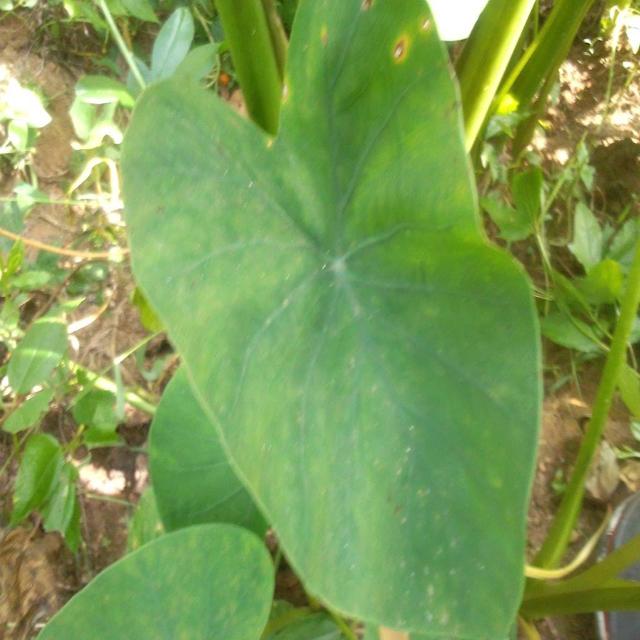
Label: Healthy